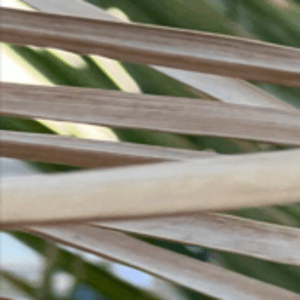
Label: Potassium Deficiency